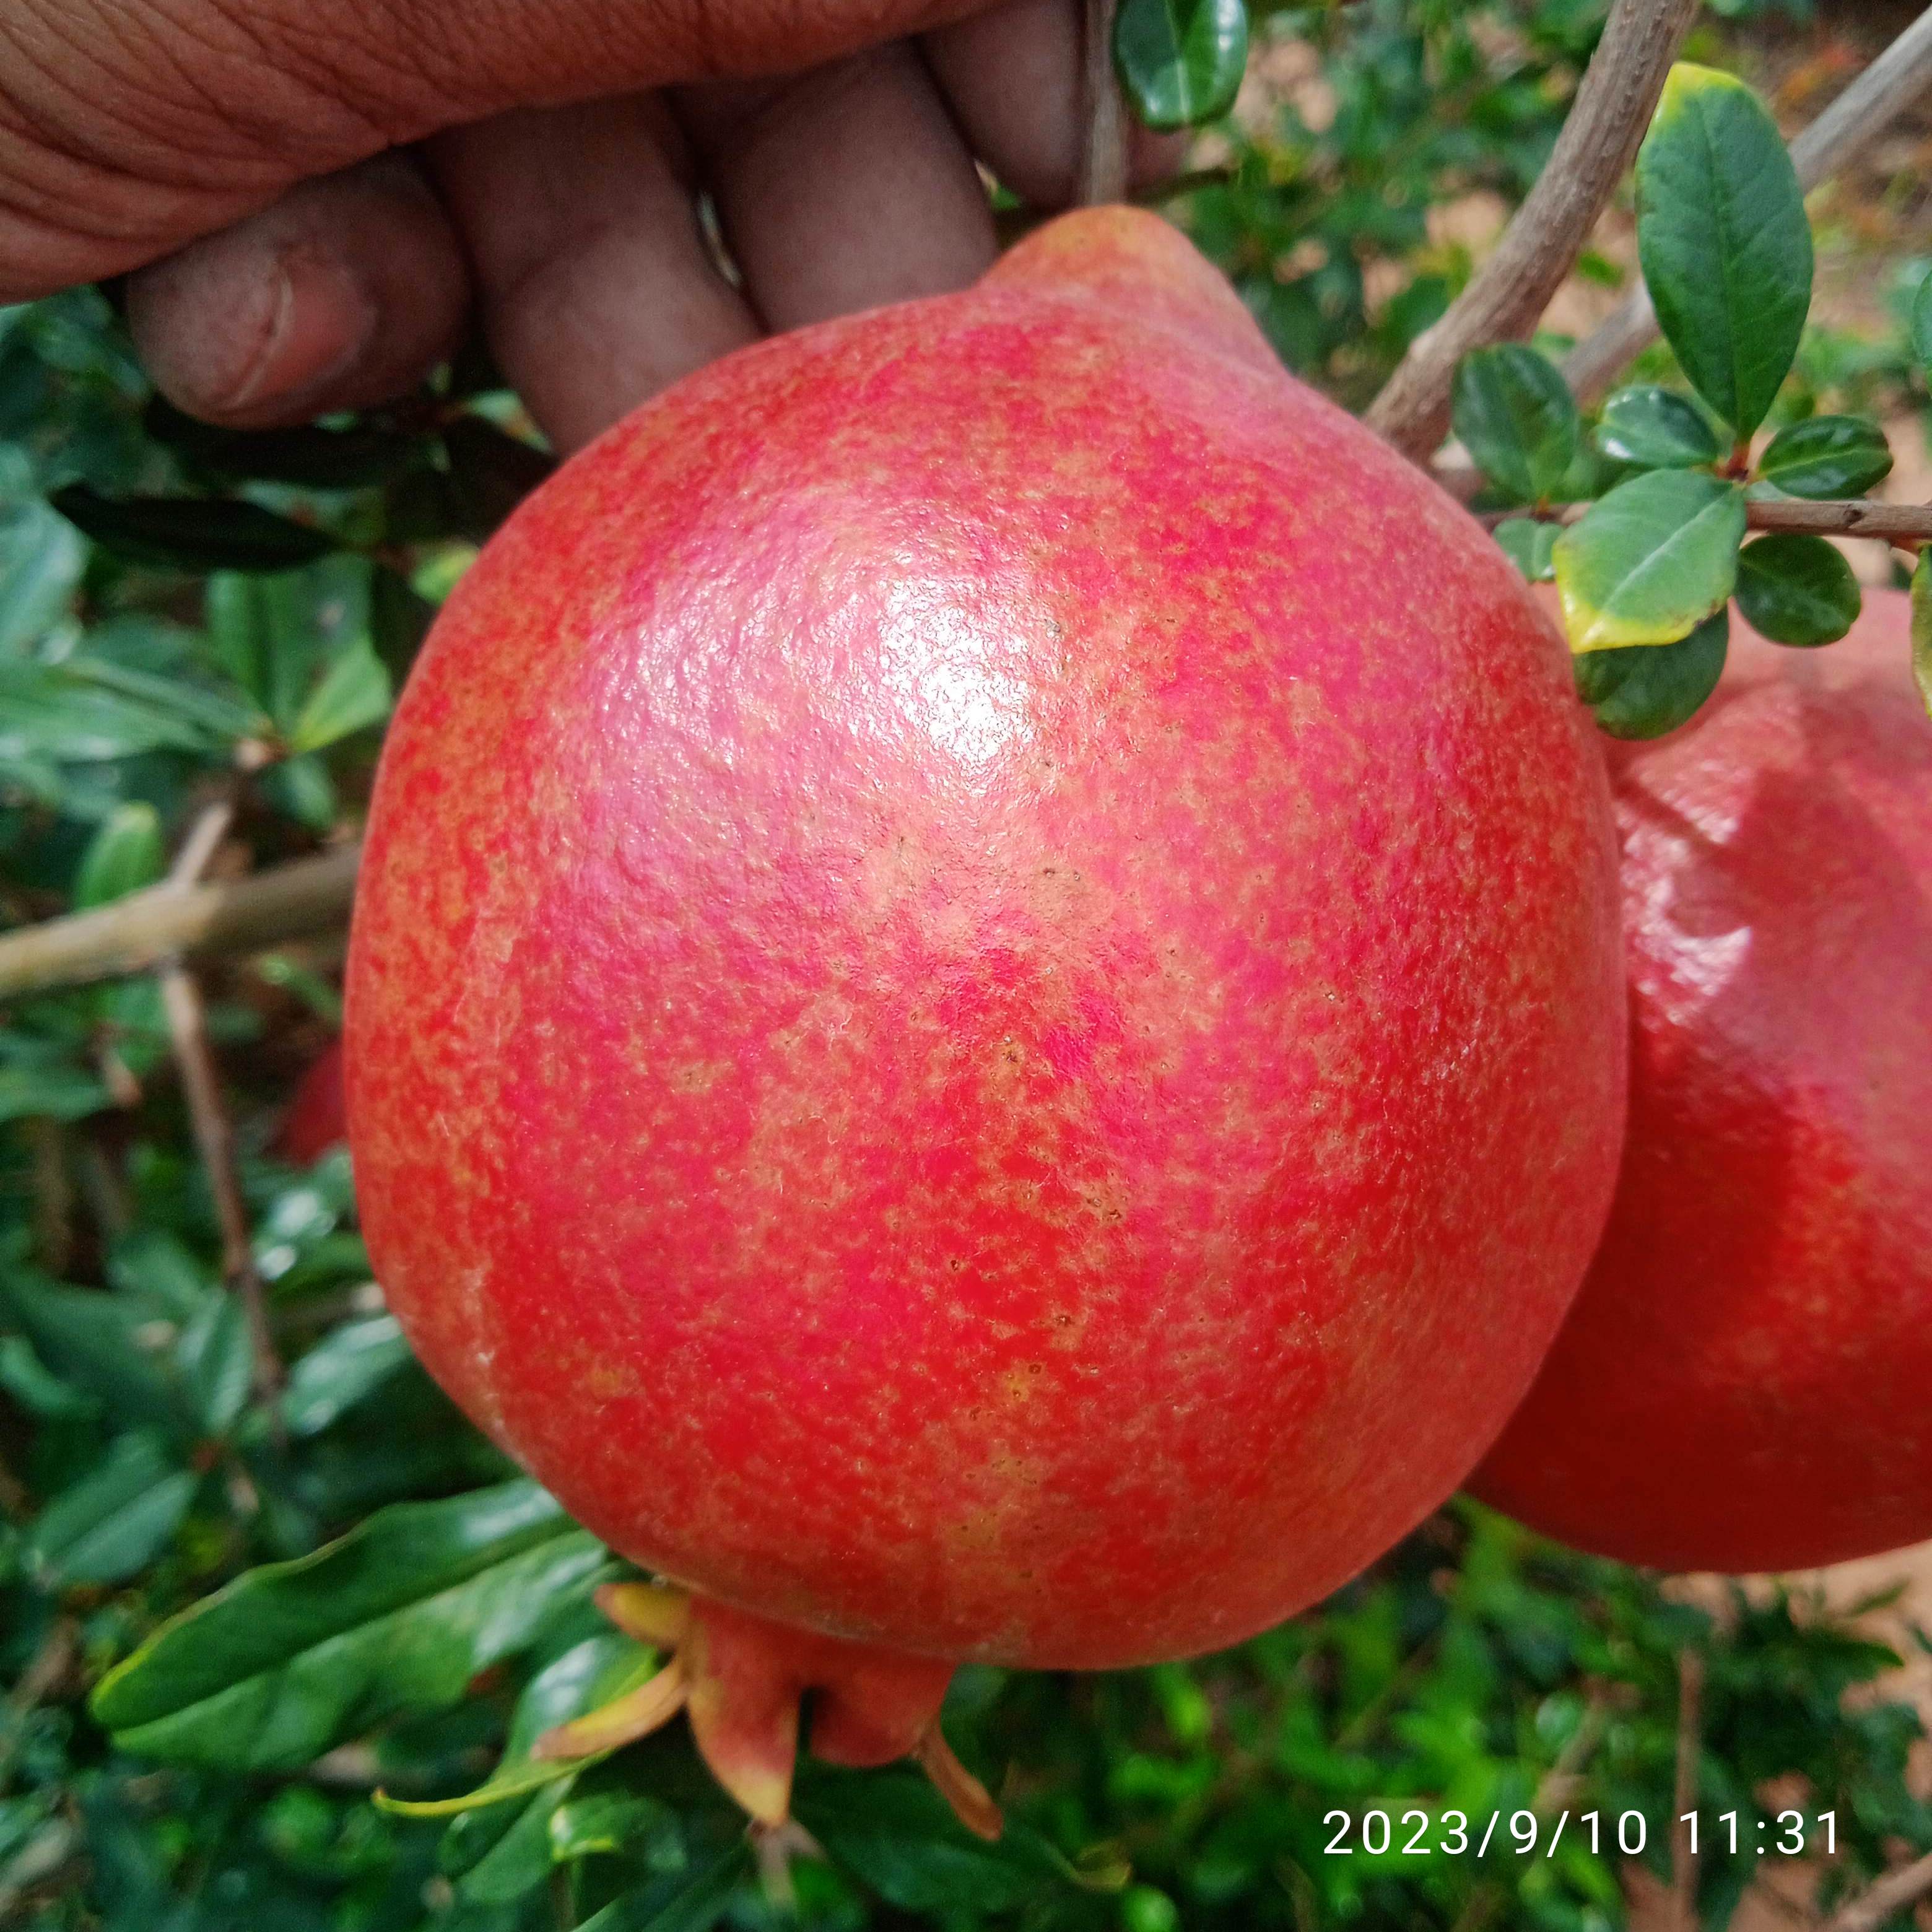
Label: Healthy